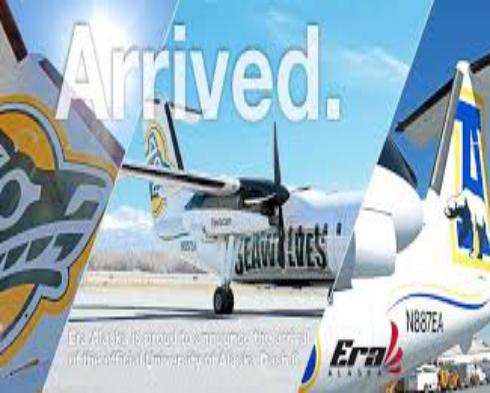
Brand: Era Alaska
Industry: Transportation